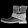
Label: Ankle boot